Frank Clark (American football)

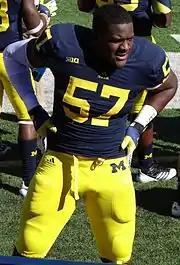
Clark with Michigan in 2012

As a freshman for the 2011 Wolverines, Clark had an interception that set up one of Michigan's two touchdowns in the January 3, 2012 Sugar Bowl against Virginia Tech. In the following offseason leading up to the season opener for the 2012 team against Alabama, Clark was suspended from the team for felony second-degree home invasion, for alleged theft of a MacBook Air. He was allowed to return to practice a few weeks later. He eventually pleaded guilty to the felony charge after missing one week. He was subject to punishment not more than 15 years in prison and $3,000 fine, but was eligible for sentencing under the Holmes Youthful Trainee Act, which would expunge the record upon satisfaction of probation requirements. Clark had quarterback sacks in each of the team's two final regular season games against Iowa and Ohio State.